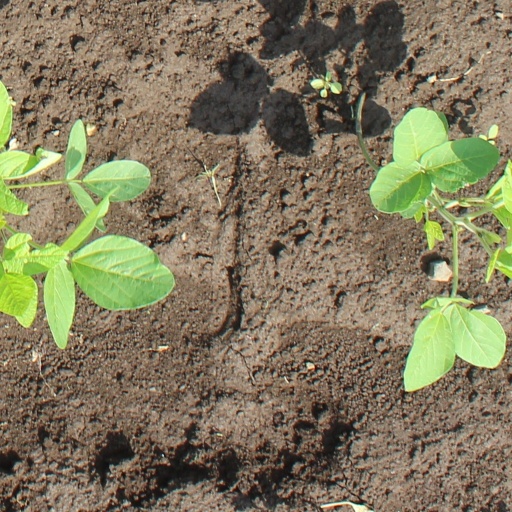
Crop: soybean